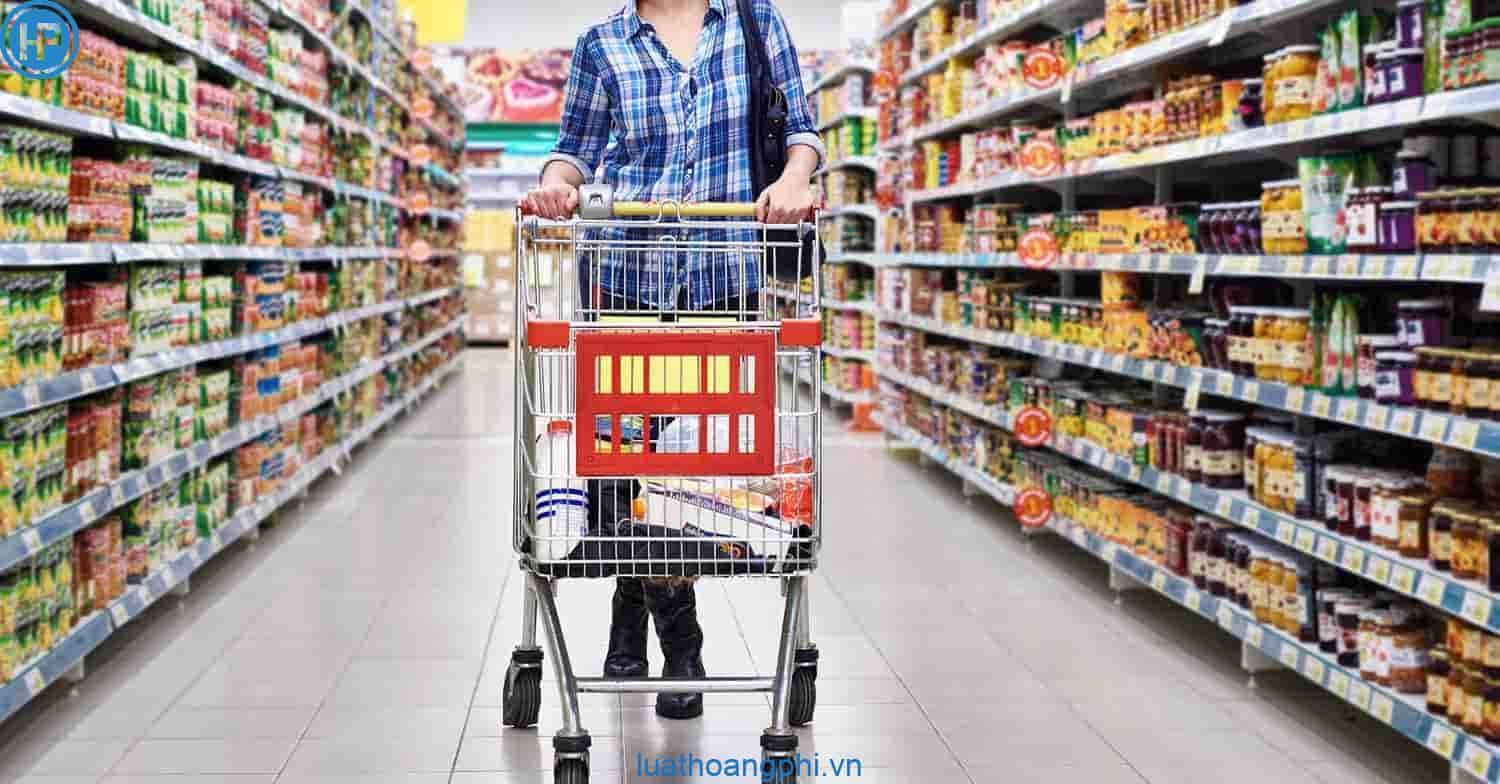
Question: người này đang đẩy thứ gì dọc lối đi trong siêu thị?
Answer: xe đẩy siêu thị